Exuma International Airport

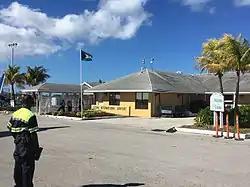
Exuma International Airport Departures Building in February 2019

Exuma International Airport is a public airport serving the island of Great Exuma in the Bahamas. It is located near Moss Town, northwest of George Town. The airport services mainly light aircraft and regional jets from the United States, Canada, and The Bahamas.